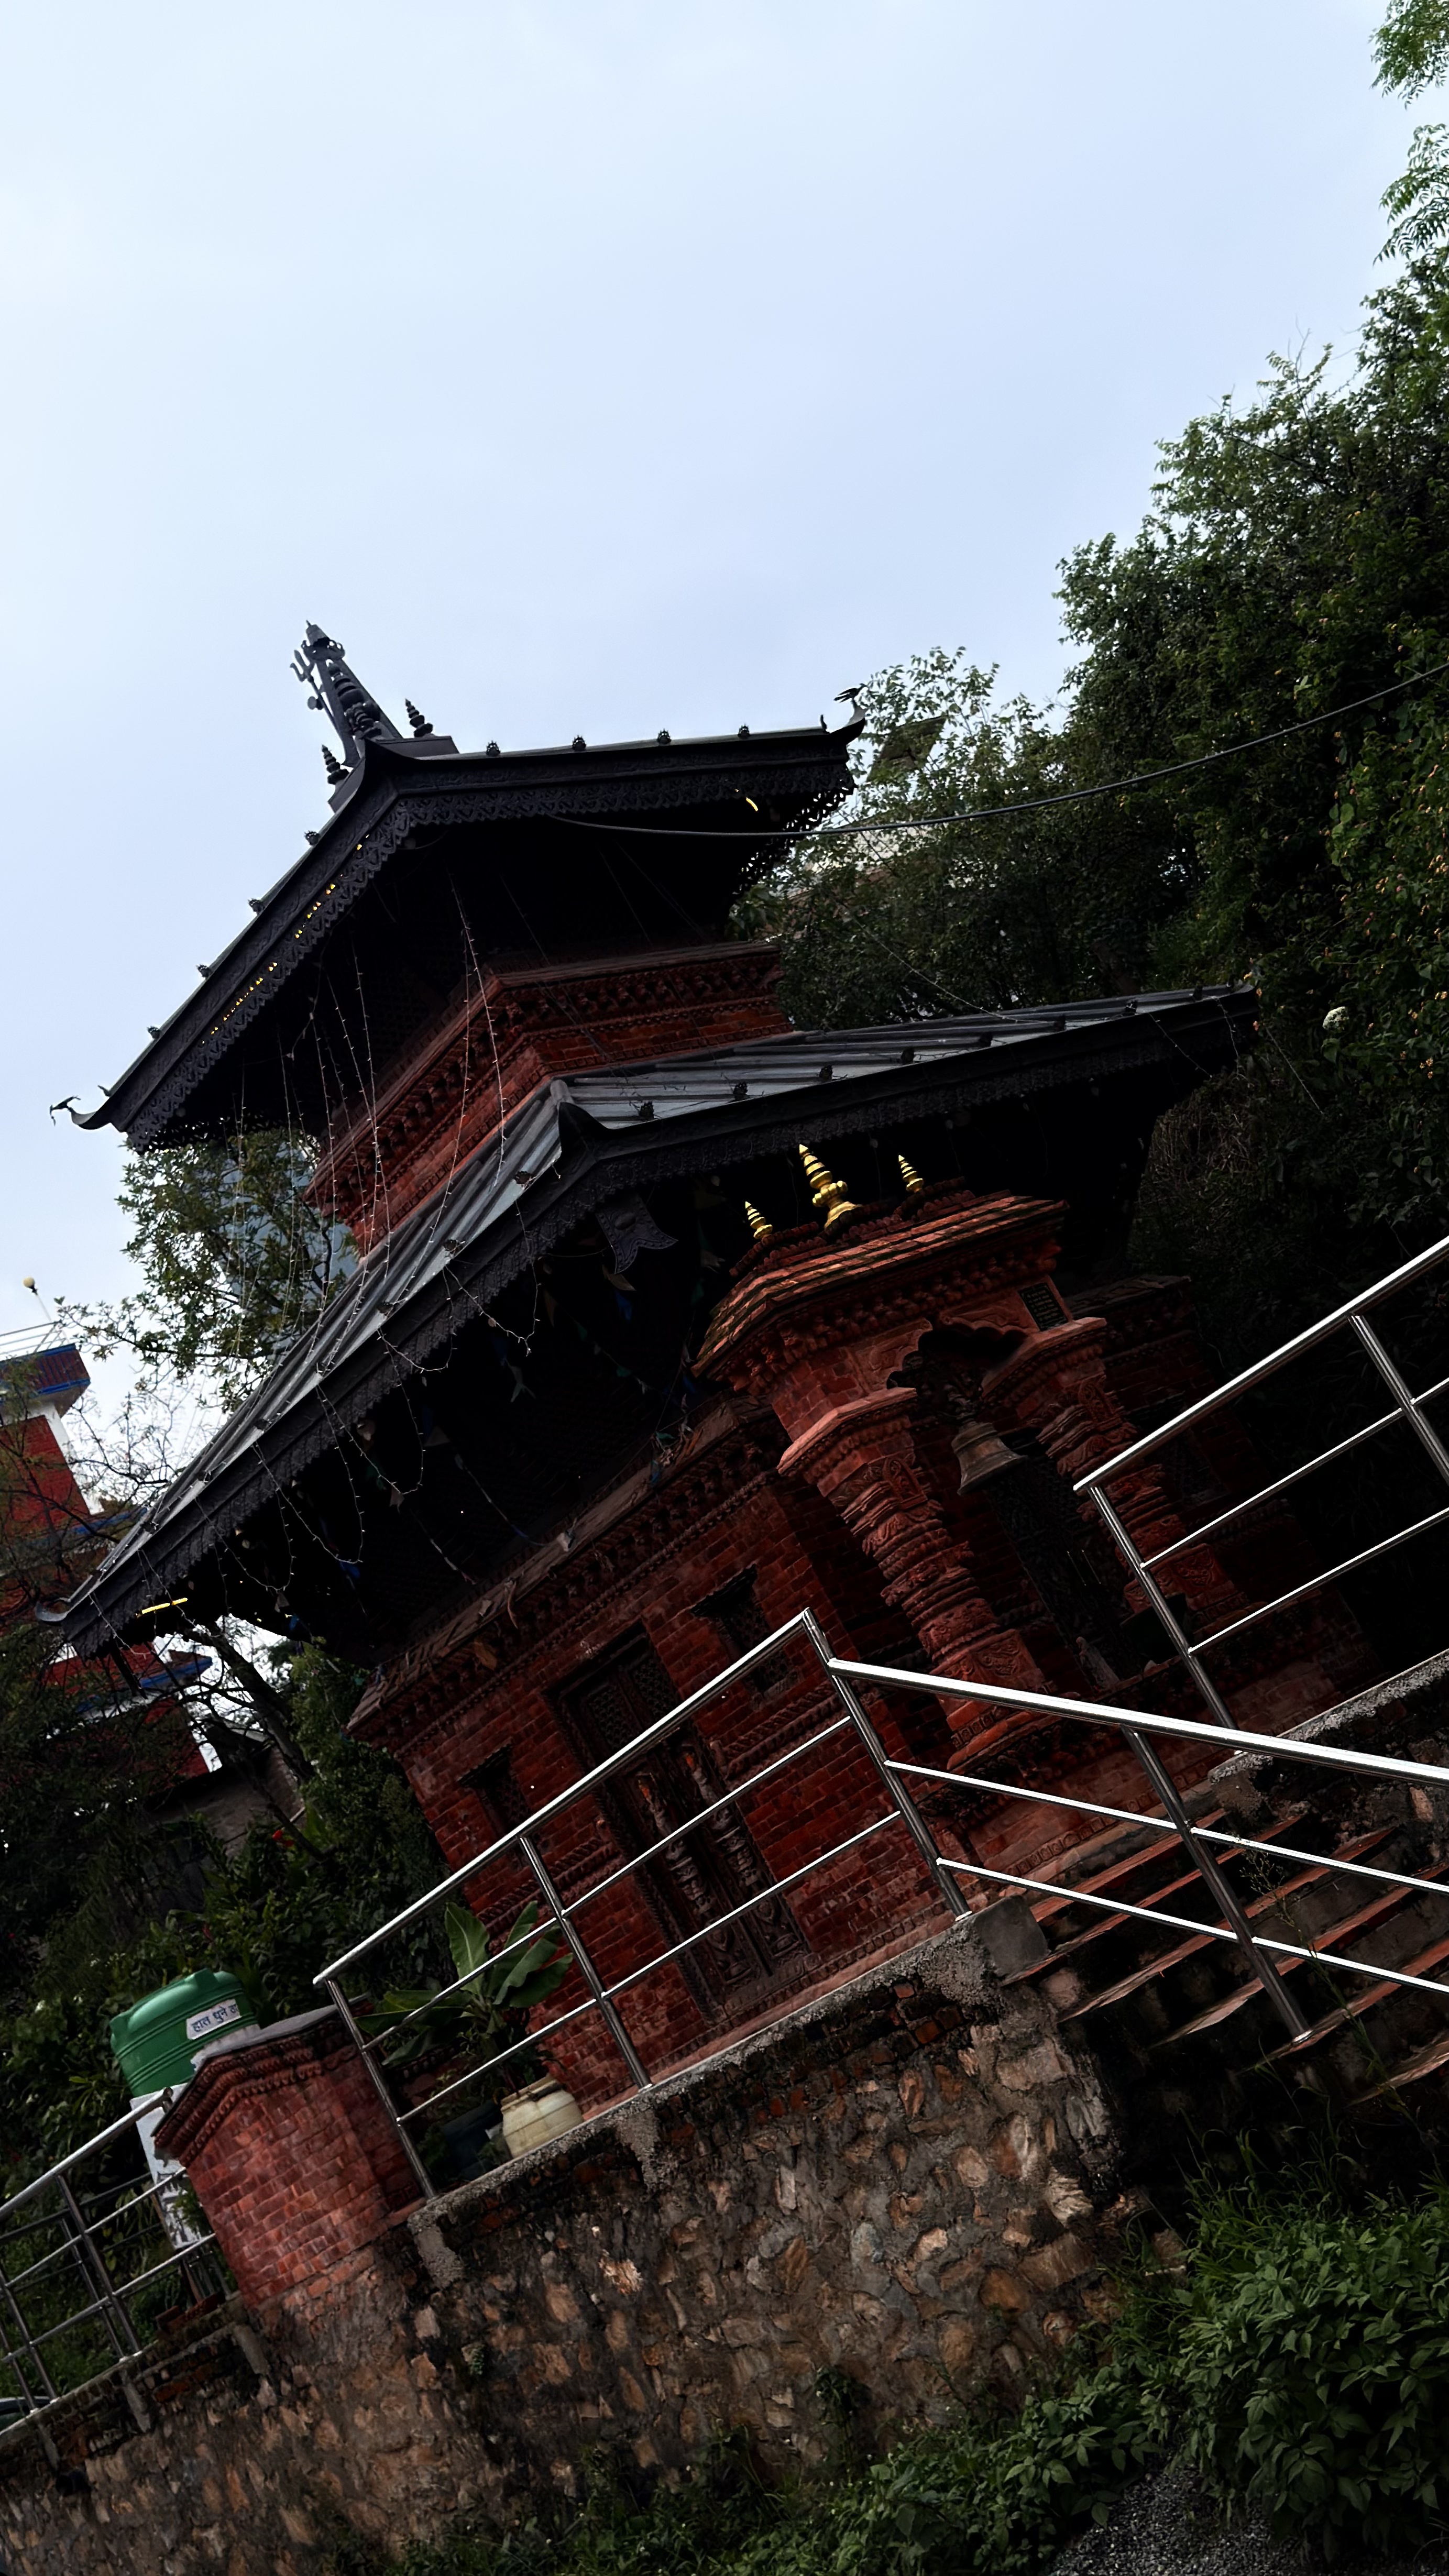
Heritage site: Kareshwor_Mahadev_Temple